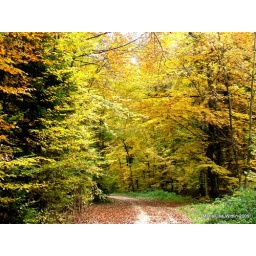
a dirt road through the forest near my parents house-